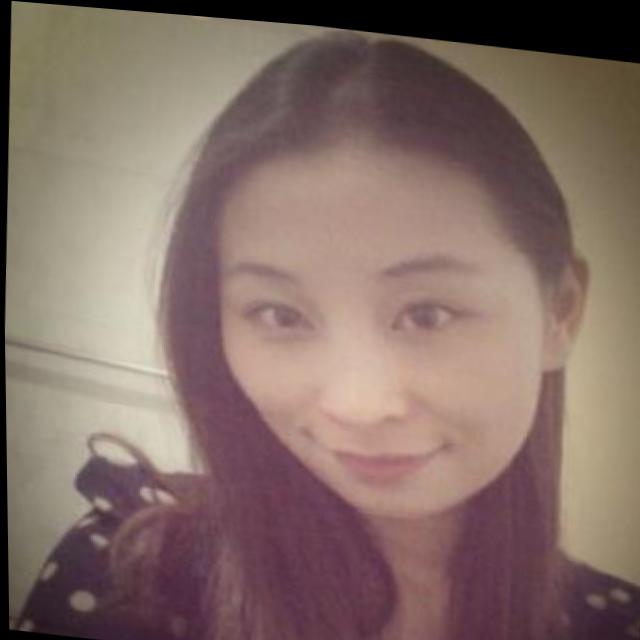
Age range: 21-44